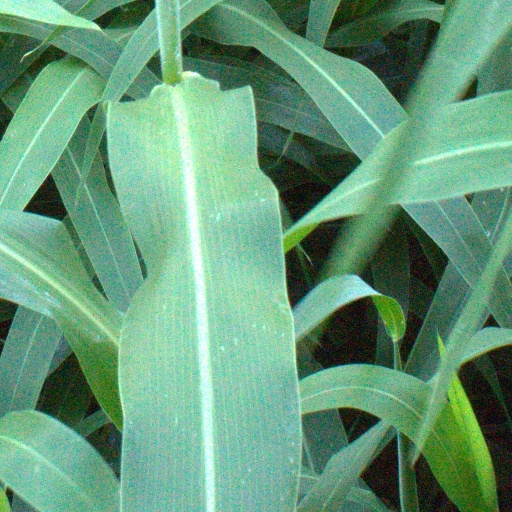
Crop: sorghum